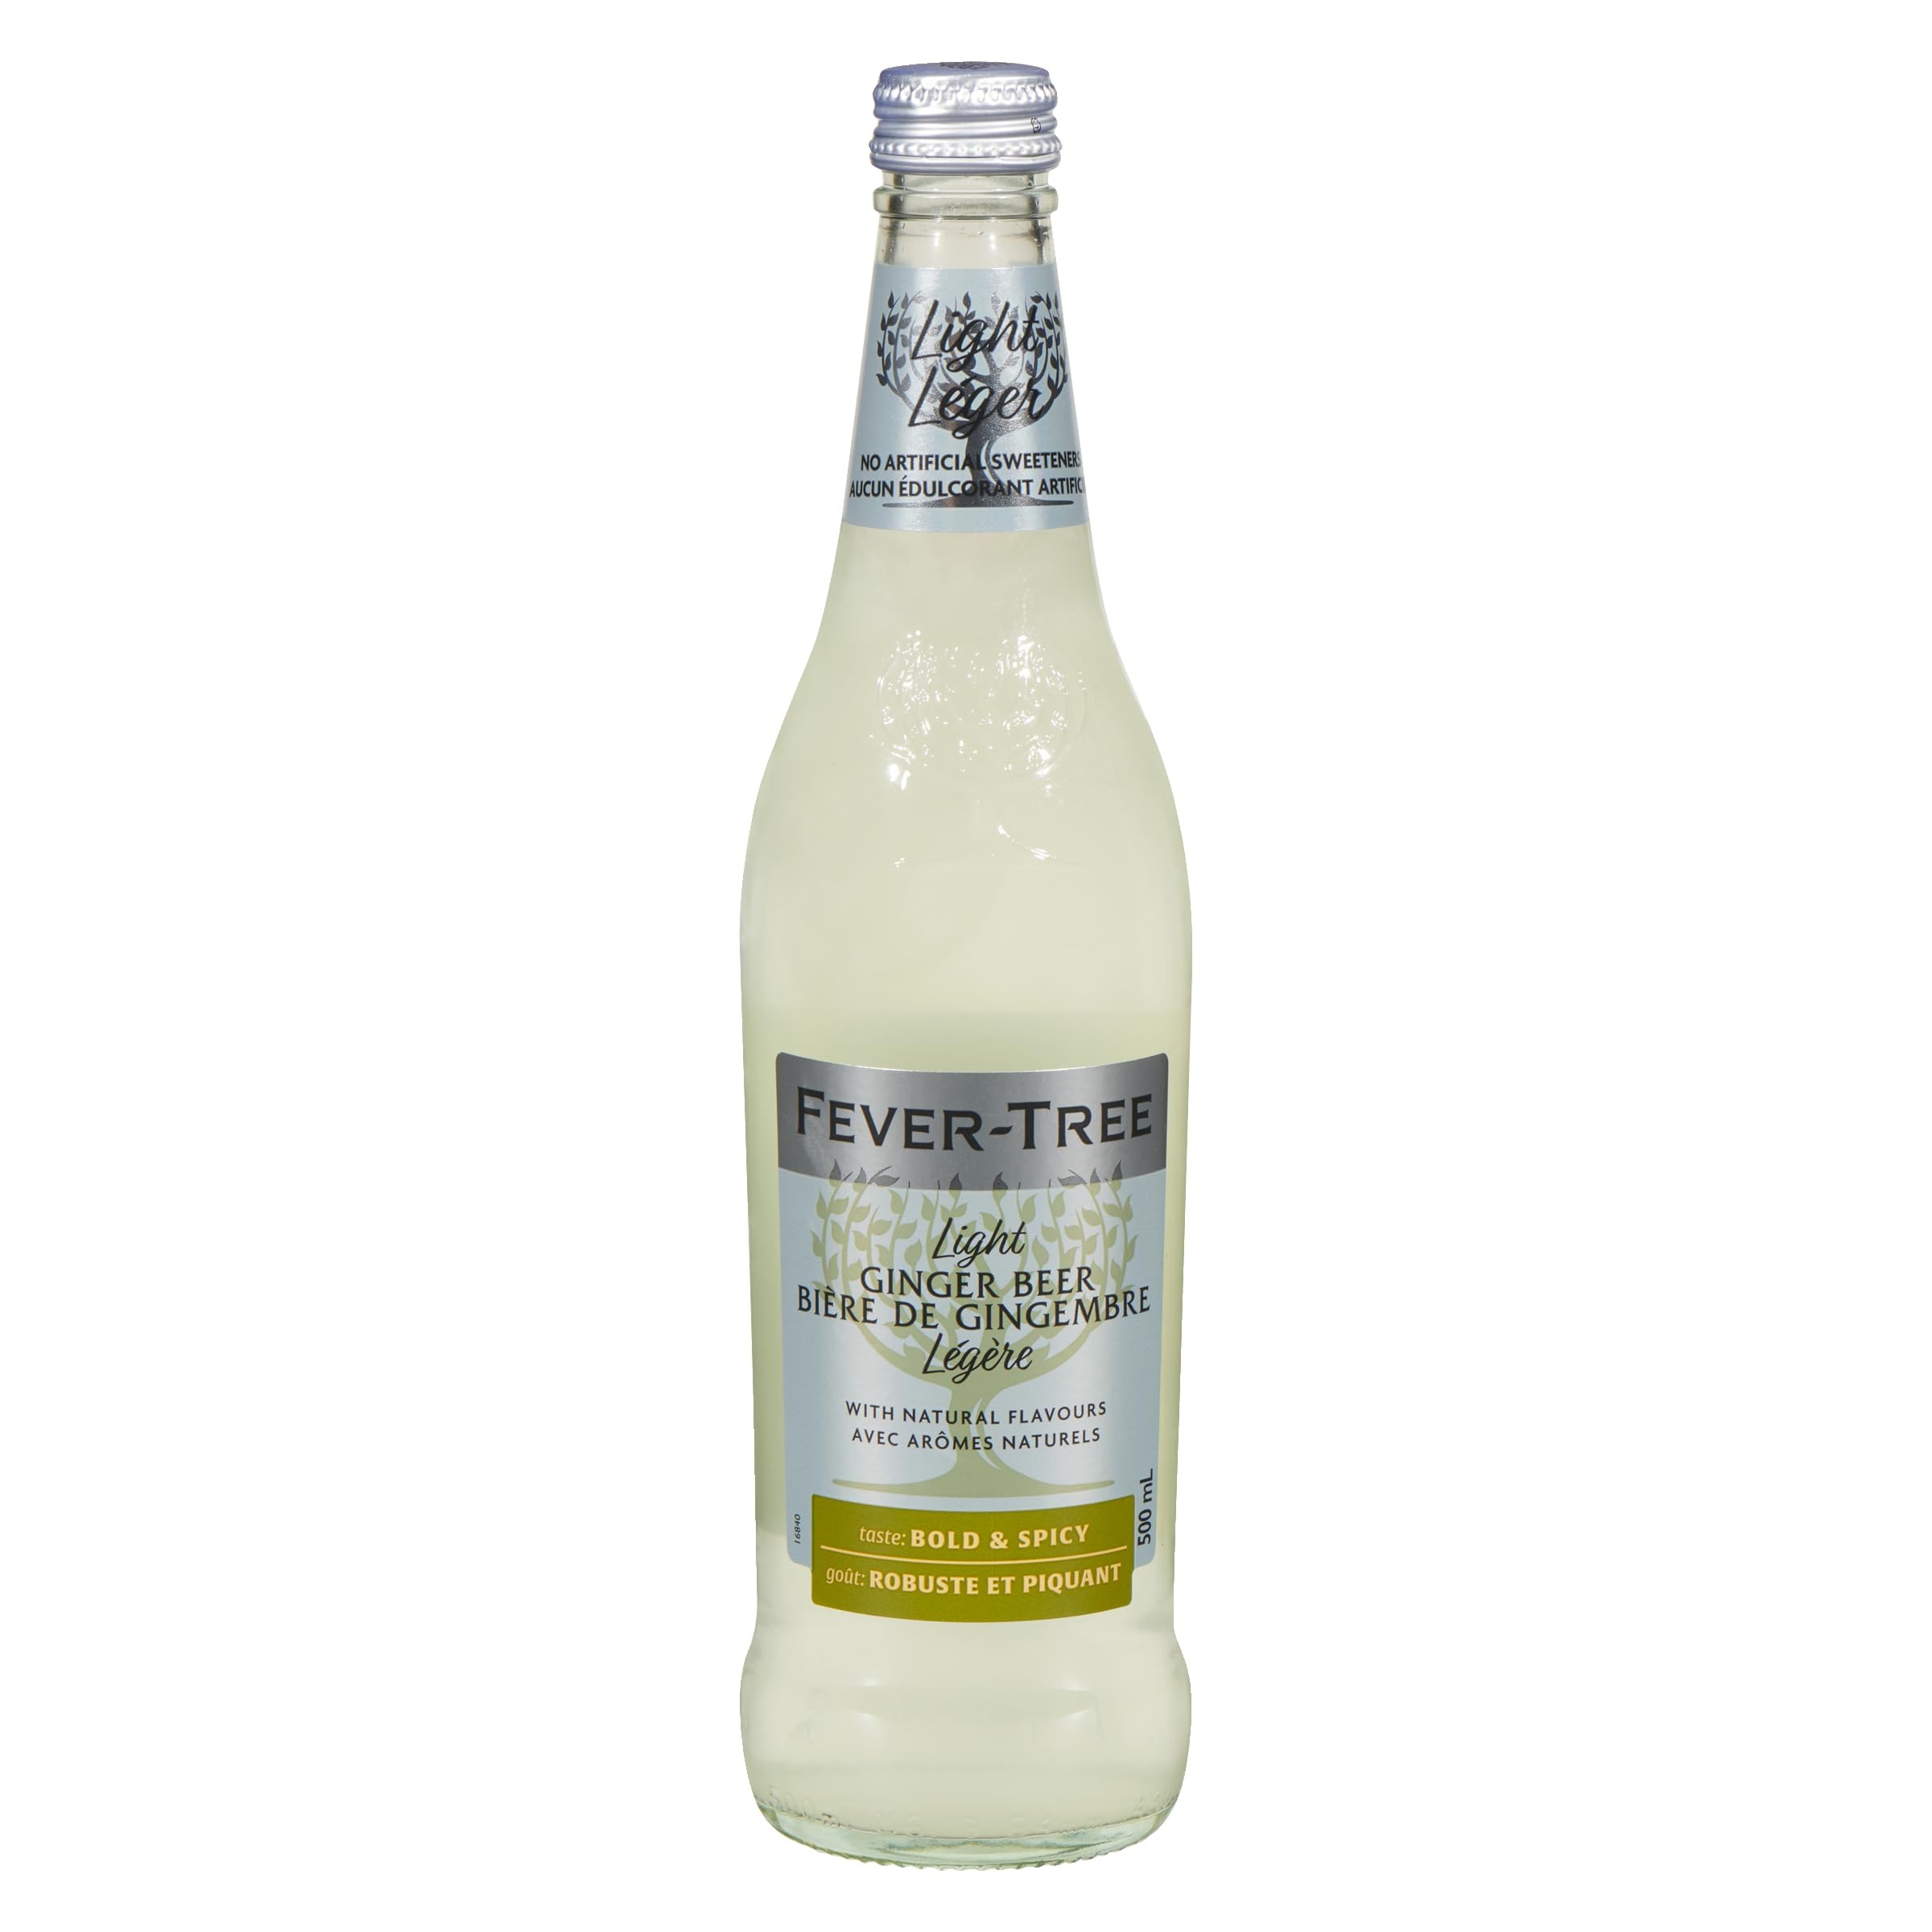
Item Name: Fever Tree Soda Ginger Beer Ntrly Lg 16.9 FO
Bullet Point 1: Instant Smell Of Fresh Ginger
Bullet Point 2: A Distinct, Fresh Ginger Taste Predominates. It Is Refreshing And Clean Tasting Without Being Overly Sweet.
Bullet Point 3: A Smooth, Silky Texture Created By The Small, Perfectly Formed Bubbles And Ingredients
Value: 16.9
Unit: fl oz

Price: 44.13